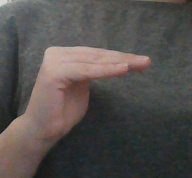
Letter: haa